Johann Rattenhuber

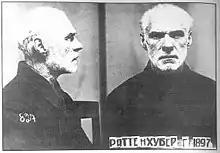
Rattenhuber in Soviet custody

Johann Rattenhuber (30 April 1897 – 30 June 1957), also known as Hans Rattenhuber, was a German police and SS general ("Gruppenführer", i. e. Generalleutnant). Rattenhuber was the head of German dictator Adolf Hitler's personal "Reichssicherheitsdienst" (Reich Security Service; RSD) bodyguard from 1933 to 1945. In January 1942, Rattenhuber's RSD units participated in the mass shooting of 227 Jews at Strizhavka. After the war, he was released from a Soviet prison on 10 October 1955 and allowed to go to West Germany. He died in Munich in 1957.